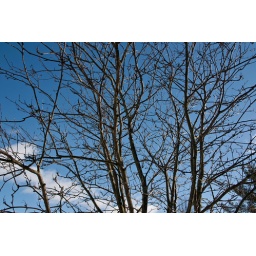
Michigan doesn't see very many blue sky days in January. Today it is very cold -- thus a blue sky.